Manuel José Arce

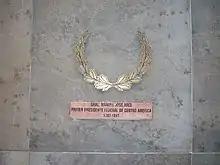
Niche containing the remains of Manuel José Arce in the Monument to the National Heroes in the El Zapote Barracks in San Salvador, El Salvador.

Presidential elections were held in 1825, and José Cecilio del Valle won the most votes. The Liberals, however, controlled the federal Congress, and they decided that Valle had not won an absolute majority. They chose Arce as president. He served from 29 April 1825 to 13 April 1829.